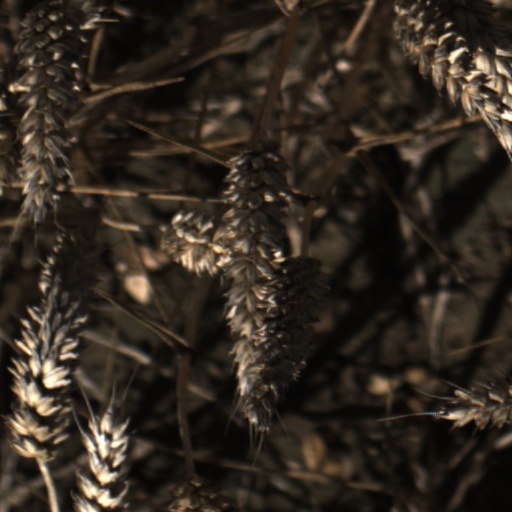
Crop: wheat